Central differencing scheme

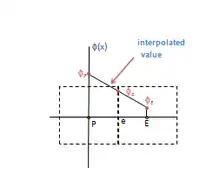
Figure 2. Interpolation method

It is convenient to define two variables to represent the convective mass flux per unit area and diffusion conductance at cell faces, for example: